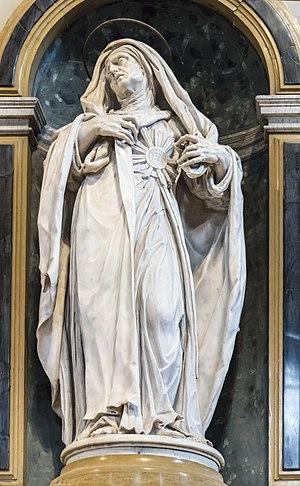
Julienne Falconieri est une religieuse italienne de la fin du XIIIᵉ et du début du XIVᵉ siècle, considérée comme sainte par l'Église catholique. Sa vie est surtout connue par la légende qui s'y rattache.